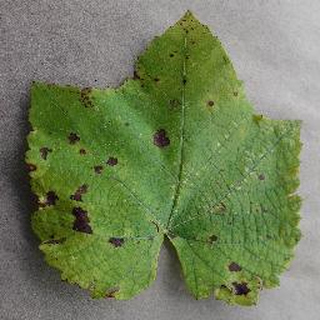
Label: grape_leaf_blight